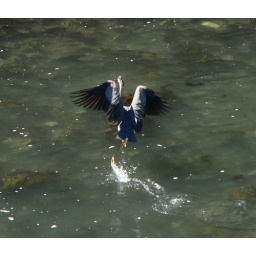
Great blue heron (Ardea herodias, L.), California coast near Eureka